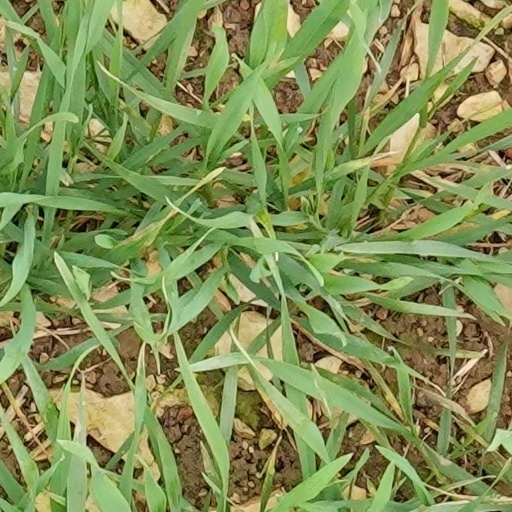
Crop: wheat